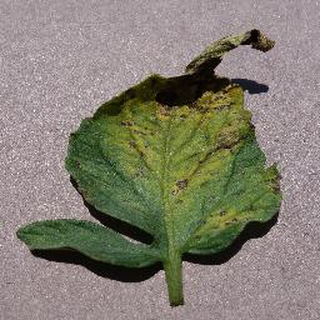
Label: tomato_septoria_leaf_spot